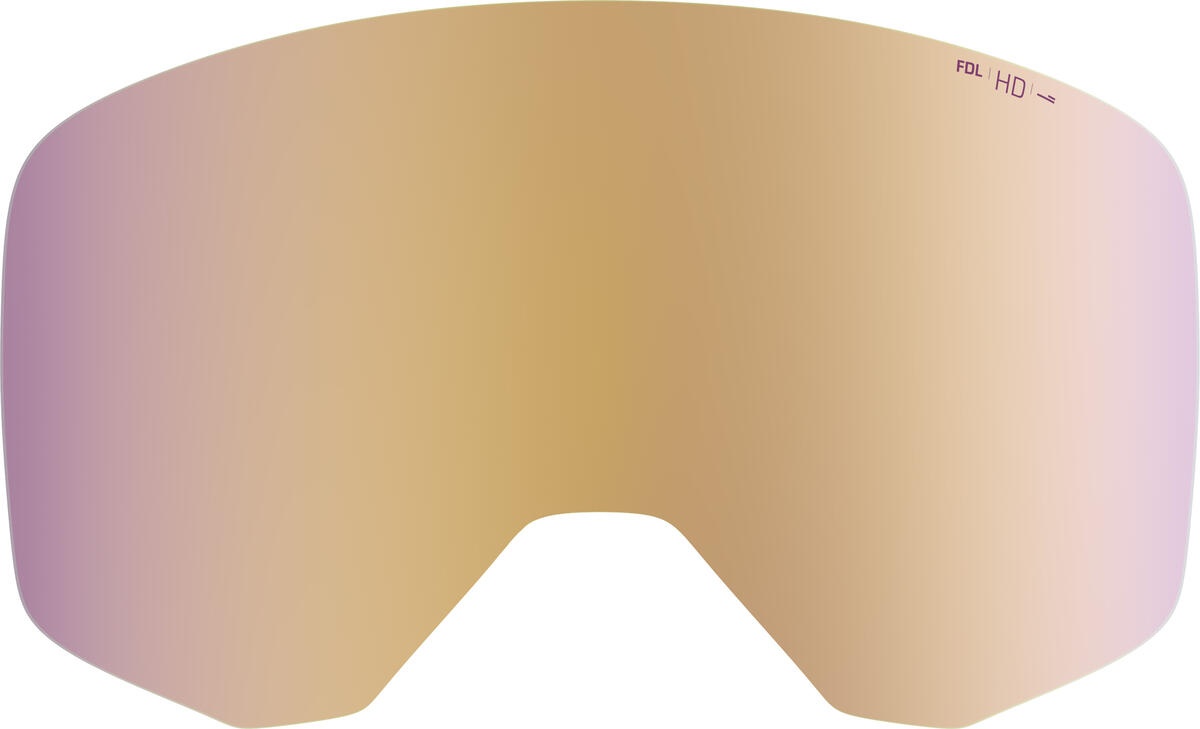
ATOMIC briļļu stikls Four Q FDL yellow HD S1
Laipni lūdzam mūsu Atomic Four Q FDL stereo slēpošanas/snovošanas briļļu klāstā. Pieejamas ir dažādas krāsas, dažādi stikliņi atbilstoši laikapstākļiem un mērķim. Brilles ir UNISEX.
Brand: Atomic
Category: Sporting Goods > Outdoor Recreation > Winter Sports & Activities > Skiing & Snowboarding > Ski & Snowboard Goggle Accessories > Ski & Snowboard Goggle Lenses